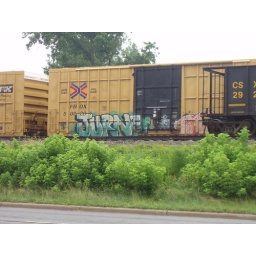
railroad cars in Lima, Ohio. June 2008